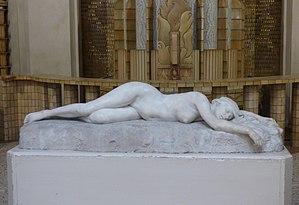
La fin d'un rêve (sculpture en marbre), Henri Frédéric Varenne.
Henri Frédéric Varenne est un sculpteur et décorateur français, né le 3 juillet 1860 à Chantilly et mort le 20 mars 1933 à Paris 7ᵉ. Il est inhumé à Tours.
Les thermes nationaux d'Aix-les-Bains, ou établissement thermal d’Aix-les-Bains, voire anciens thermes, est un bâtiment situé en France sur la commune d'Aix-les-Bains, dans le département de la Savoie en région Auvergne-Rhône-Alpes.